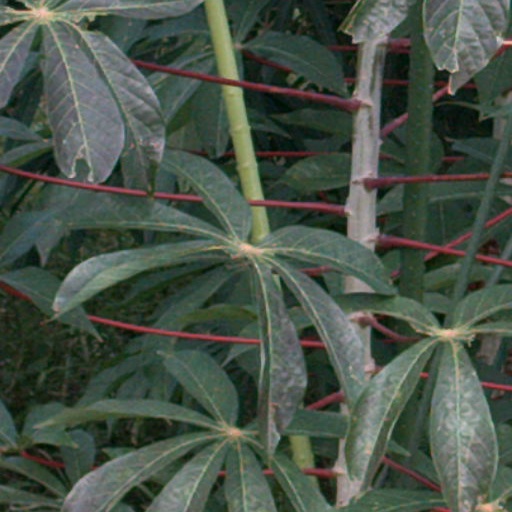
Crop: cassava